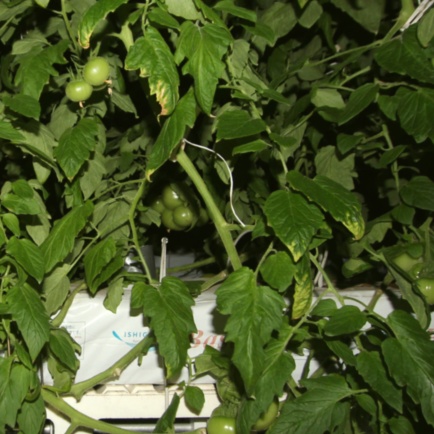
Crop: tomato